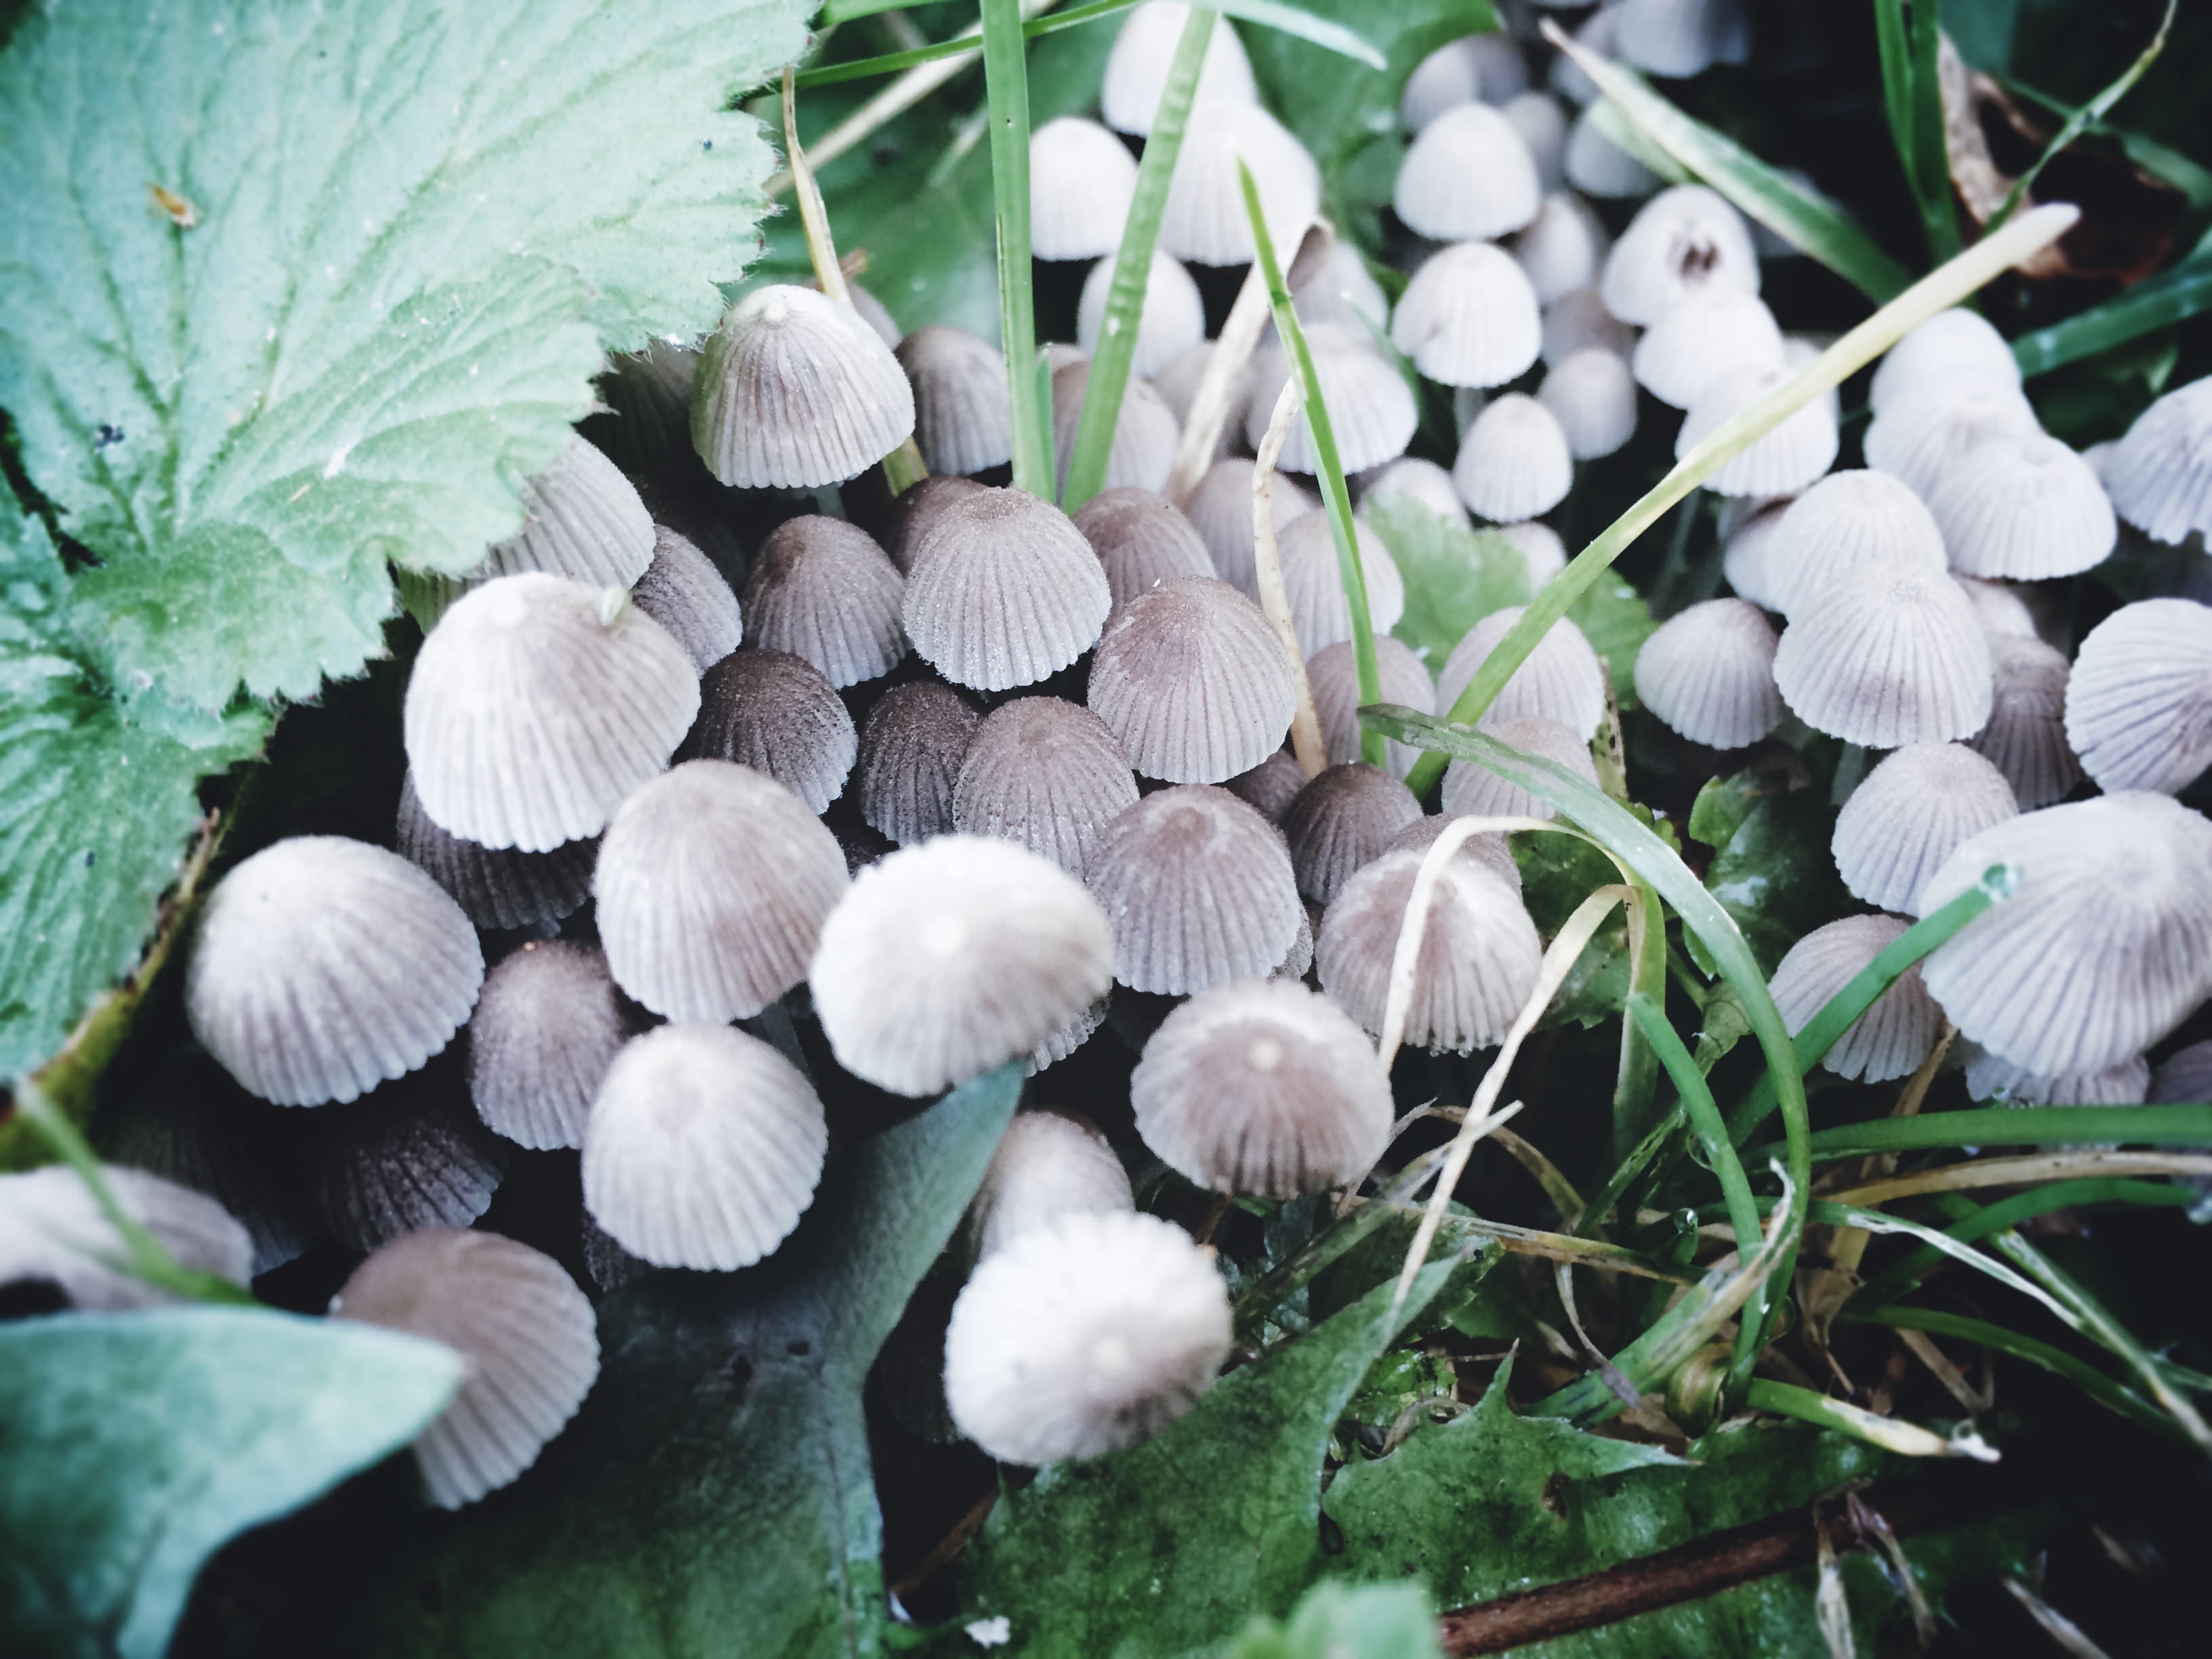
plant, leaf, flower, produce, botany, mushroom, flora, fungus, agaricus, oyster mushroom, edible mushroom, medicinal mushroom, agaricomycetes, agaricaceae, champignon mushroom